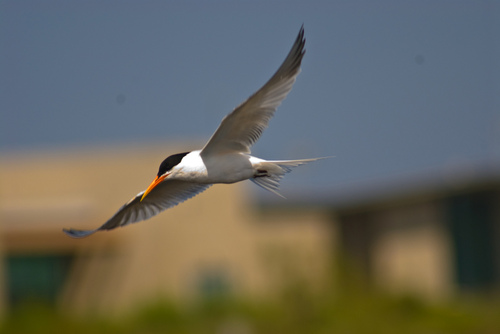
this is a bird with a long wing spread. it has an orange beak. the tip of the head is black. the underneath is white.
a bird with long grey wings, and tail, and the bill is orange , long and pointeda white and black bird with long wingbars and a orange bill
this bird has a white belly, a black head, and a long thin beak.
the bird has a white belly and neck with gray wings and tail and a black head.
this particular bird has a white belly and breast and a long orange bill
this bird has wings that are white and has a orange billa long bill with black head and extended wings.
a large white bird with black head and long red bill.
this bird is grey with white and has a long, pointy beak.
Species: Elegant Tern